Ceanothus verrucosus

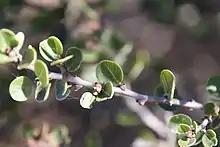
Note the warty stipules at the base of the leaf.

This plant is an erect, open shrub approaching 3 meters in maximum height. It has gray-brown, minutely hairy stems with conspicuous wart-like stipules at the base of each leaf. The evergreen leaves are alternately arranged, each up to about 1.5 centimeters long, with a characteristic blunt tip. The margin may be entire or have 9 to 12 teeth. The inflorescence is a cluster of flowers up to 2 centimeters long. The flower is white except for its characteristic dark center, which is the nectar disk and ovary. The flowers give off a fragrance similar to mild Alyssum. The fruit is a capsule about half a centimeter long.